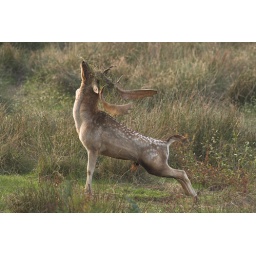
Stag posing in grass hat